Injera

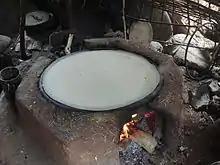
Injera being cooked on a griddle.

To make injera, teff flour is mixed with water. The fermentation process is started by adding ersho, a clear, yellow liquid that accumulates on the surface of fermenting teff flour batter and is collected from previous fermentations. The aerobic microbial flora of ersho contains spores of "Bacillus" species (unable to grow at the low pH of 3.5) and several yeasts (in order of abundance): "Candida milleri", "Rhodotorula mucilaginosa", "Kluyveromyces marxianus", "Pichia naganishii" and "Debaromyces hansenii". The mixture is then allowed to ferment for an average of two to three days, giving it a mildly sour taste.